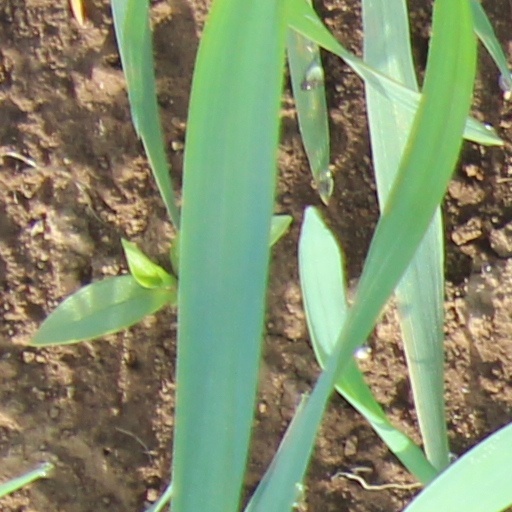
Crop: wheat